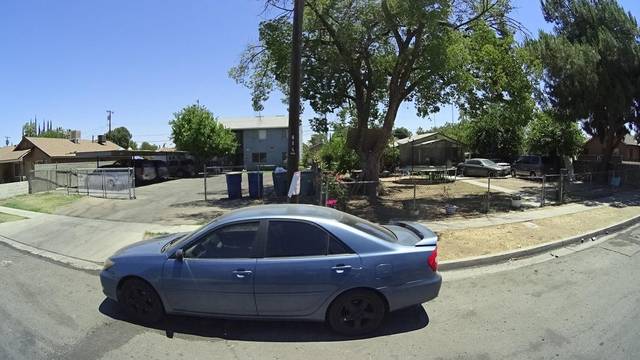
Region: Colombia
Coordinates: 36.737, -119.744